Bereket

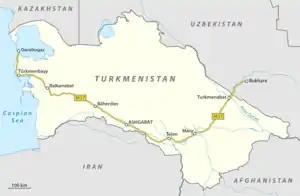
Bereket is located on the M37 Highway, Turkmenistan section.

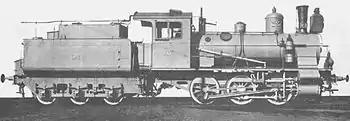
Bereket Railway Depot owns a Russian made class T locomotive "ТЭ-189" (built between 1857 and 1915).

The city has a small public transportation network. Several small buses run scheduled routes connecting the eastern and western parts of the city (some 5–6 km.)